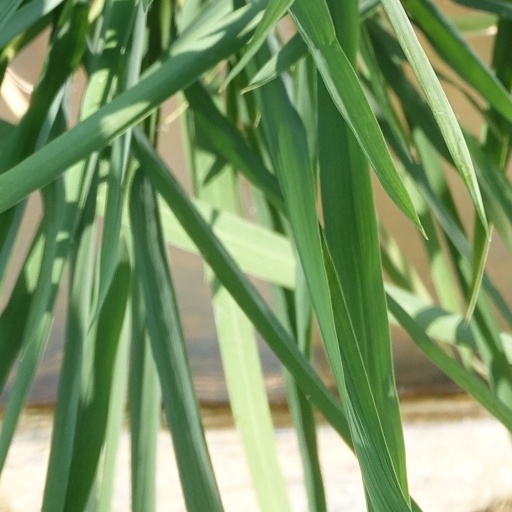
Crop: rice